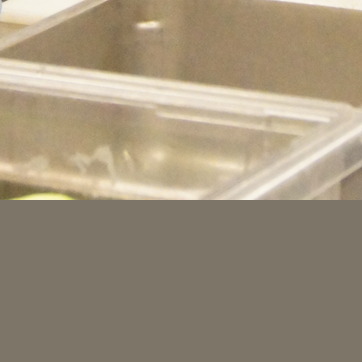
Material: plastic